Sky position (RA, Dec in degrees): 128.397, 27.434
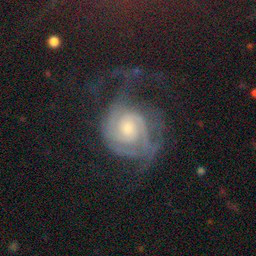
Galaxy morphology: Unbarred Loose Spiral Galaxies